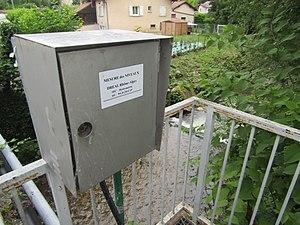
L'appareil de mesure du DREAL sur l'Agny
L'Agny est une rivière française, en région Auvergne-Rhône-Alpes, dans le département de l'Isère dans l'arrondissement de La Tour-du-Pin. Ce cours d'eau est un affluent gauche de la Bourbre et donc, un sous-affluent du Rhône.